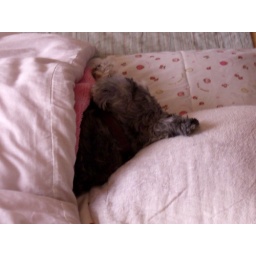
My dog likes to sleep in my mother's bed. He is sleeping like human!